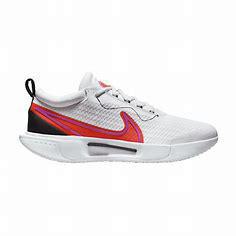
Brand: Nike
Model: Court Zoom Pro